Charles Joseph Hullmandel

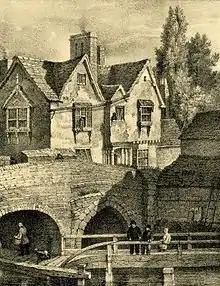
""Old buildings on the West Bridge, Leicester"", c. 1830

Charles Joseph Hullmandel (15 June 1789 – 15 November 1850) was born in London, where he established and maintained the first lithographic establishment in London on Great Marlborough Street from about 1819 until his death. He introduced various improvements to the process including what he called the lithotint. Greatly reducing the cost from older copperplate engravings they made reproductions of artwork more accessible and contributed to numerous publications in the period.